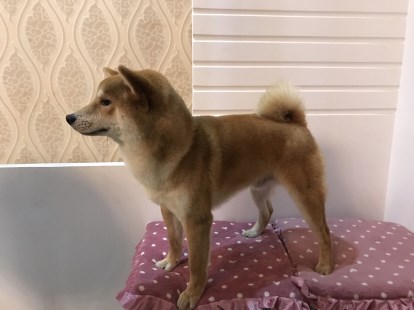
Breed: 1043-n000001-Shiba_Dog